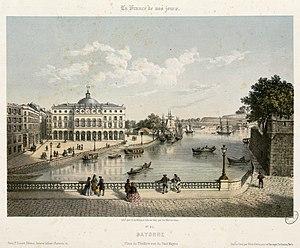
Impression en 3 coul. par Frick frères à Paris Fait partie d'un ensemble de recueils de lithographies de Mercereau composés de lithographies provenant de ""La France de nos jours"", vaste suite publiée par livraisons, de 1853 à 1876, et comprenant 475 planches en deux tirages, l'un à deux teintes (noir et bistre), l'autre en couleurs. Les libraires ont réuni ces planches en albums de composition variable quant au nombre de planches et aux dessinateurs (Asselineau, Mercereau, Maurice, Deroy, etc). Un titre (Les Pyrénées, par Ch. Mercereau